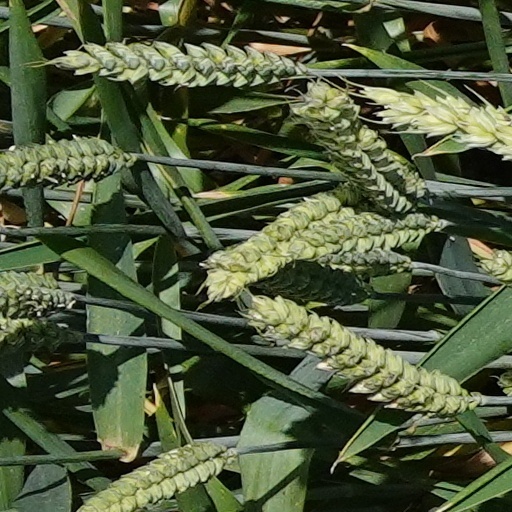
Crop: wheat